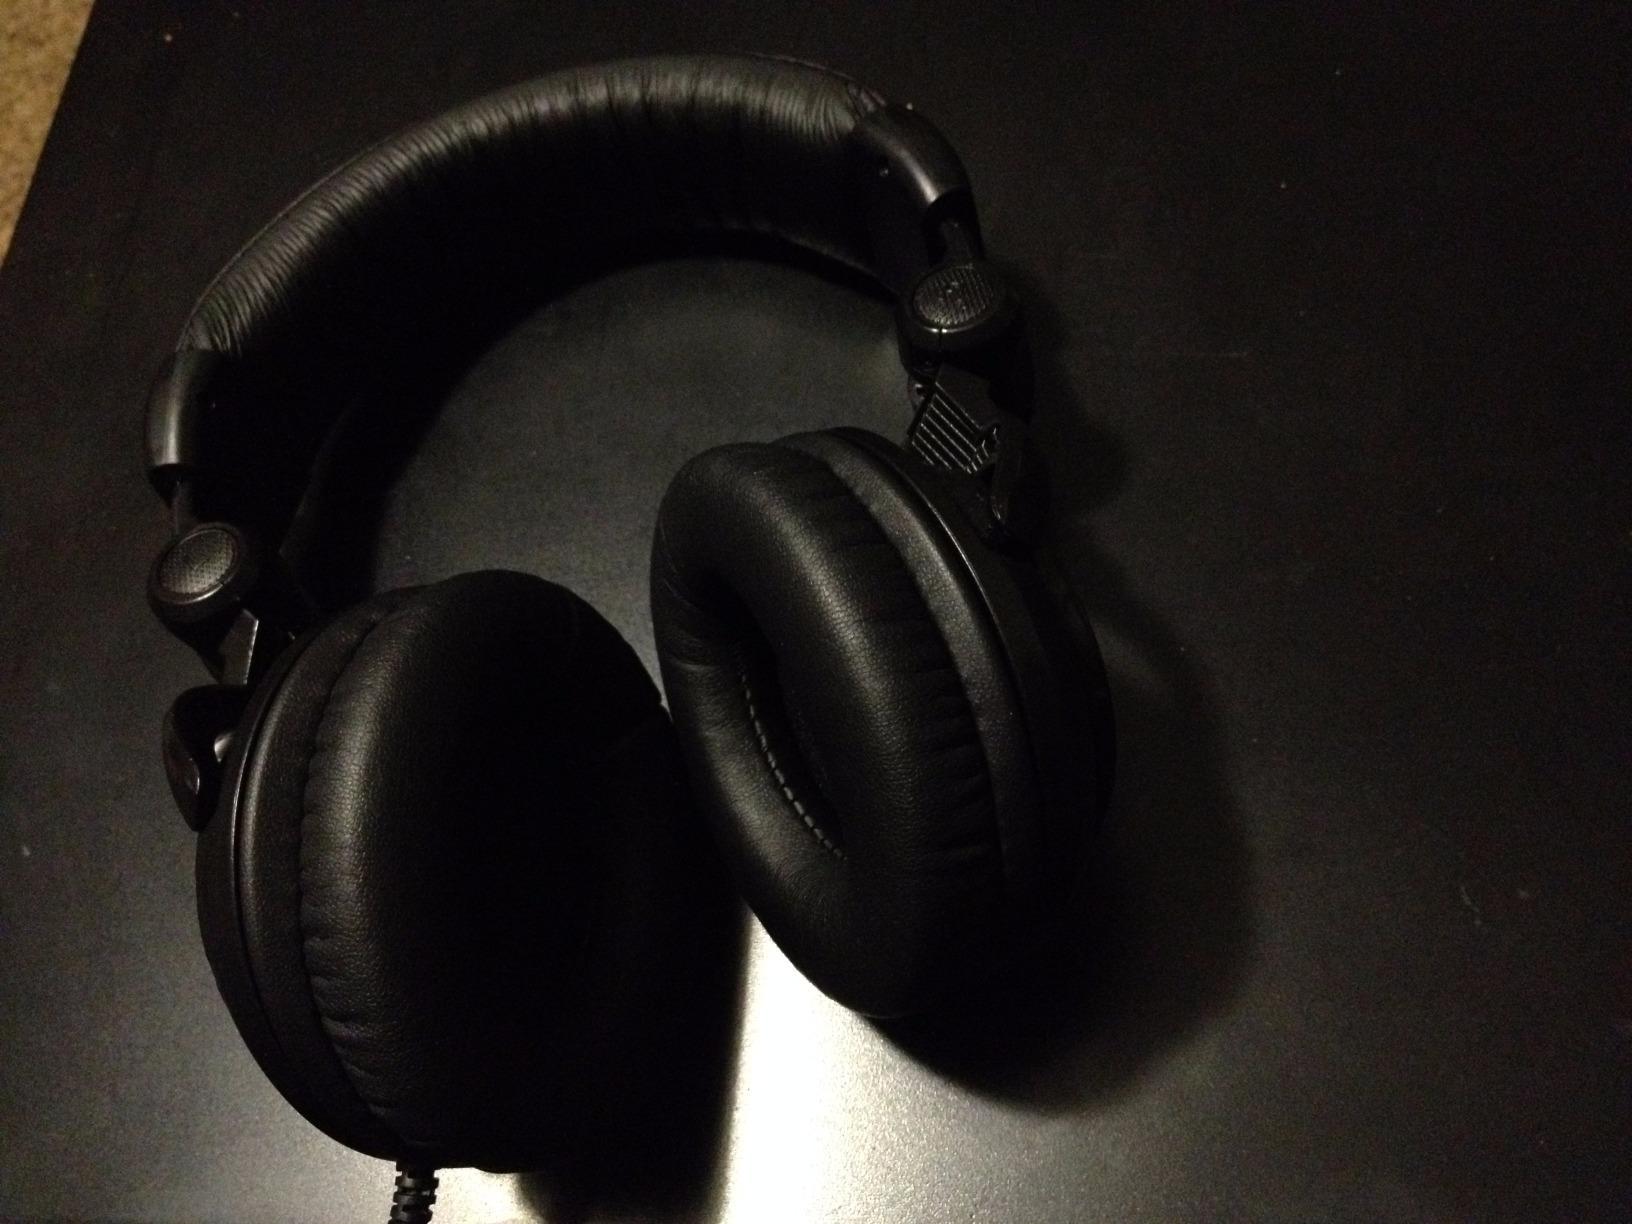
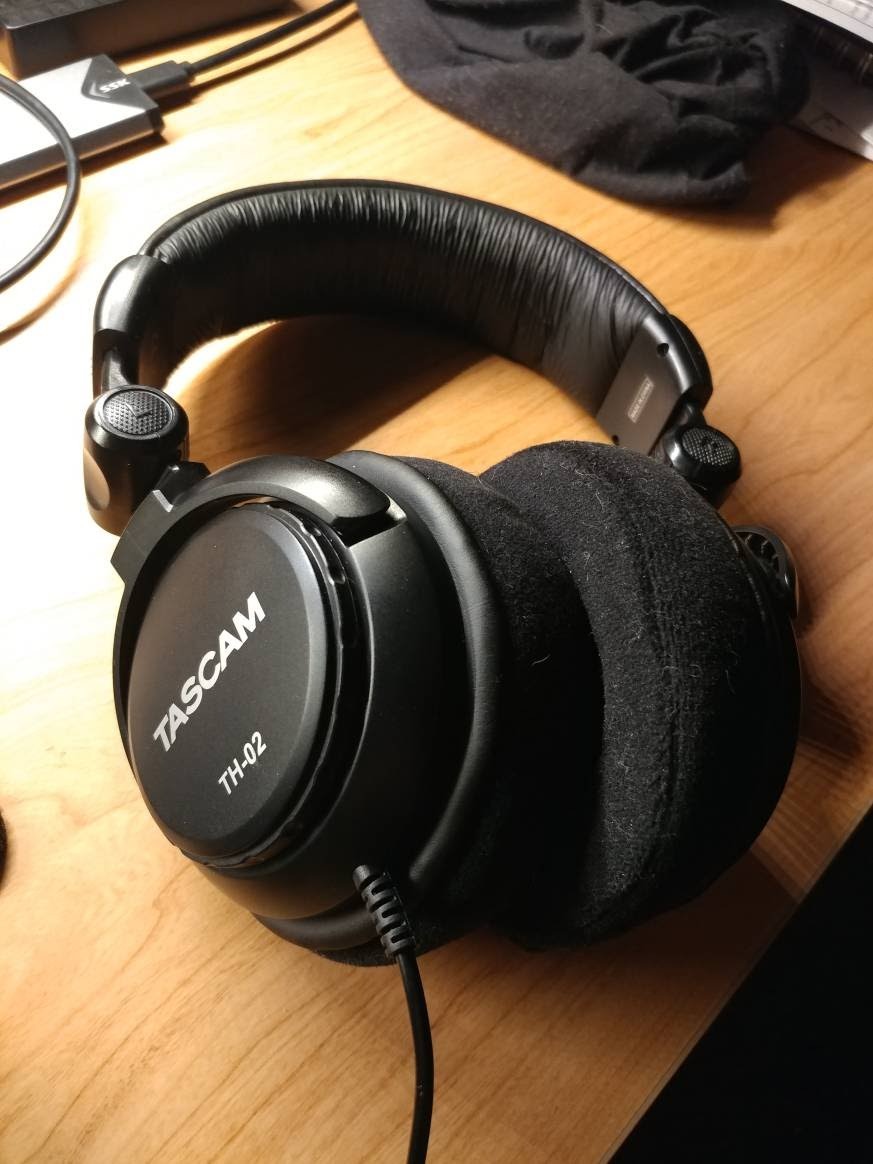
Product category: headphones
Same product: yes